Old Hall Hotel

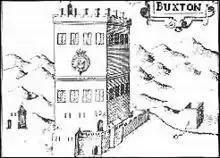
The tower, as depicted on a map from 1610

Since at least the Middle Ages, a hall has stood on this site by the warm spring for which Buxton water is known. The oldest part of the current building was once part of a four-storey fortified tower, built in 1572 by Bess of Hardwick and her fourth husband, George Talbot, 6th Earl of Shrewsbury.